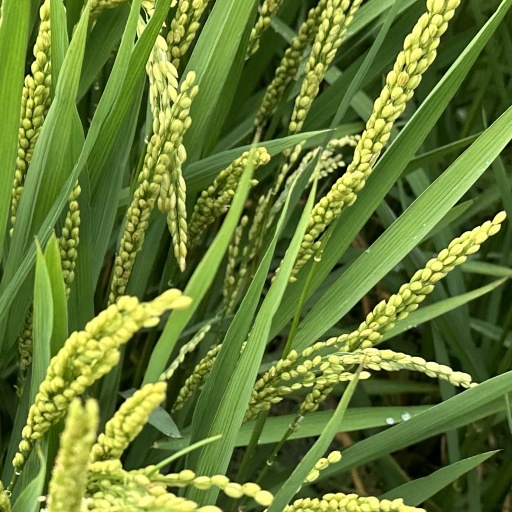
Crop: rice